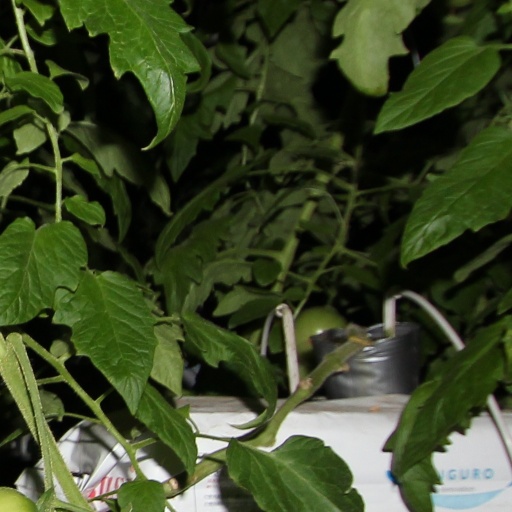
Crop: tomato